Wide-field Infrared Survey Explorer

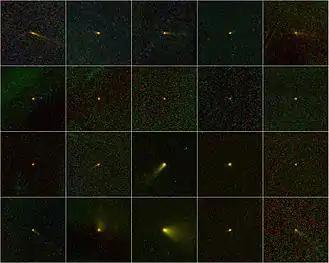
Some of the comets discovered during the pre-hibernation NEOWISE.

In October 2010, NASA extended the mission by one month with a program called "Near-Earth Object WISE" ("NEOWISE"). Due to its success, the program was extended a further three months. The focus was to look for asteroids and comets close to Earth orbit, using the remaining post-cryogenic detection capability (two of four detectors on WISE work without cryogenic). In February 2011, NASA announced that NEOWISE had discovered many new objects in the Solar System, including twenty comets. During its primary and extended missions, the spacecraft delivered characterizations of 158,000 minor planets, including more than 35,000 newly discovered objects.